Hartley Castle

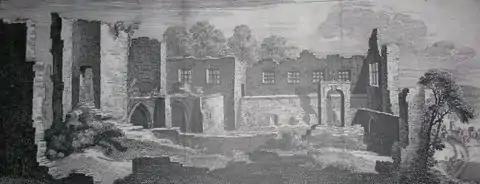
Hartley Castle engraved by Samuel and Nathaniel Buck, 1739

Another sketch from 1692 shows a thick, high curtain wall enclosing a square outer court, with an inner court enclosed by three and four storey buildings. The at right shows what remained by the beginning of the 18th century. It was demolished between 1704 and 1744 for building stone which was used to repair Edenhall.